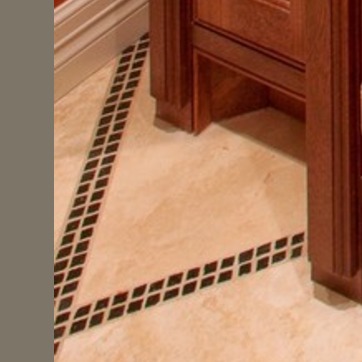
Material: tile